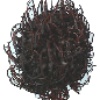
Label: rambutan